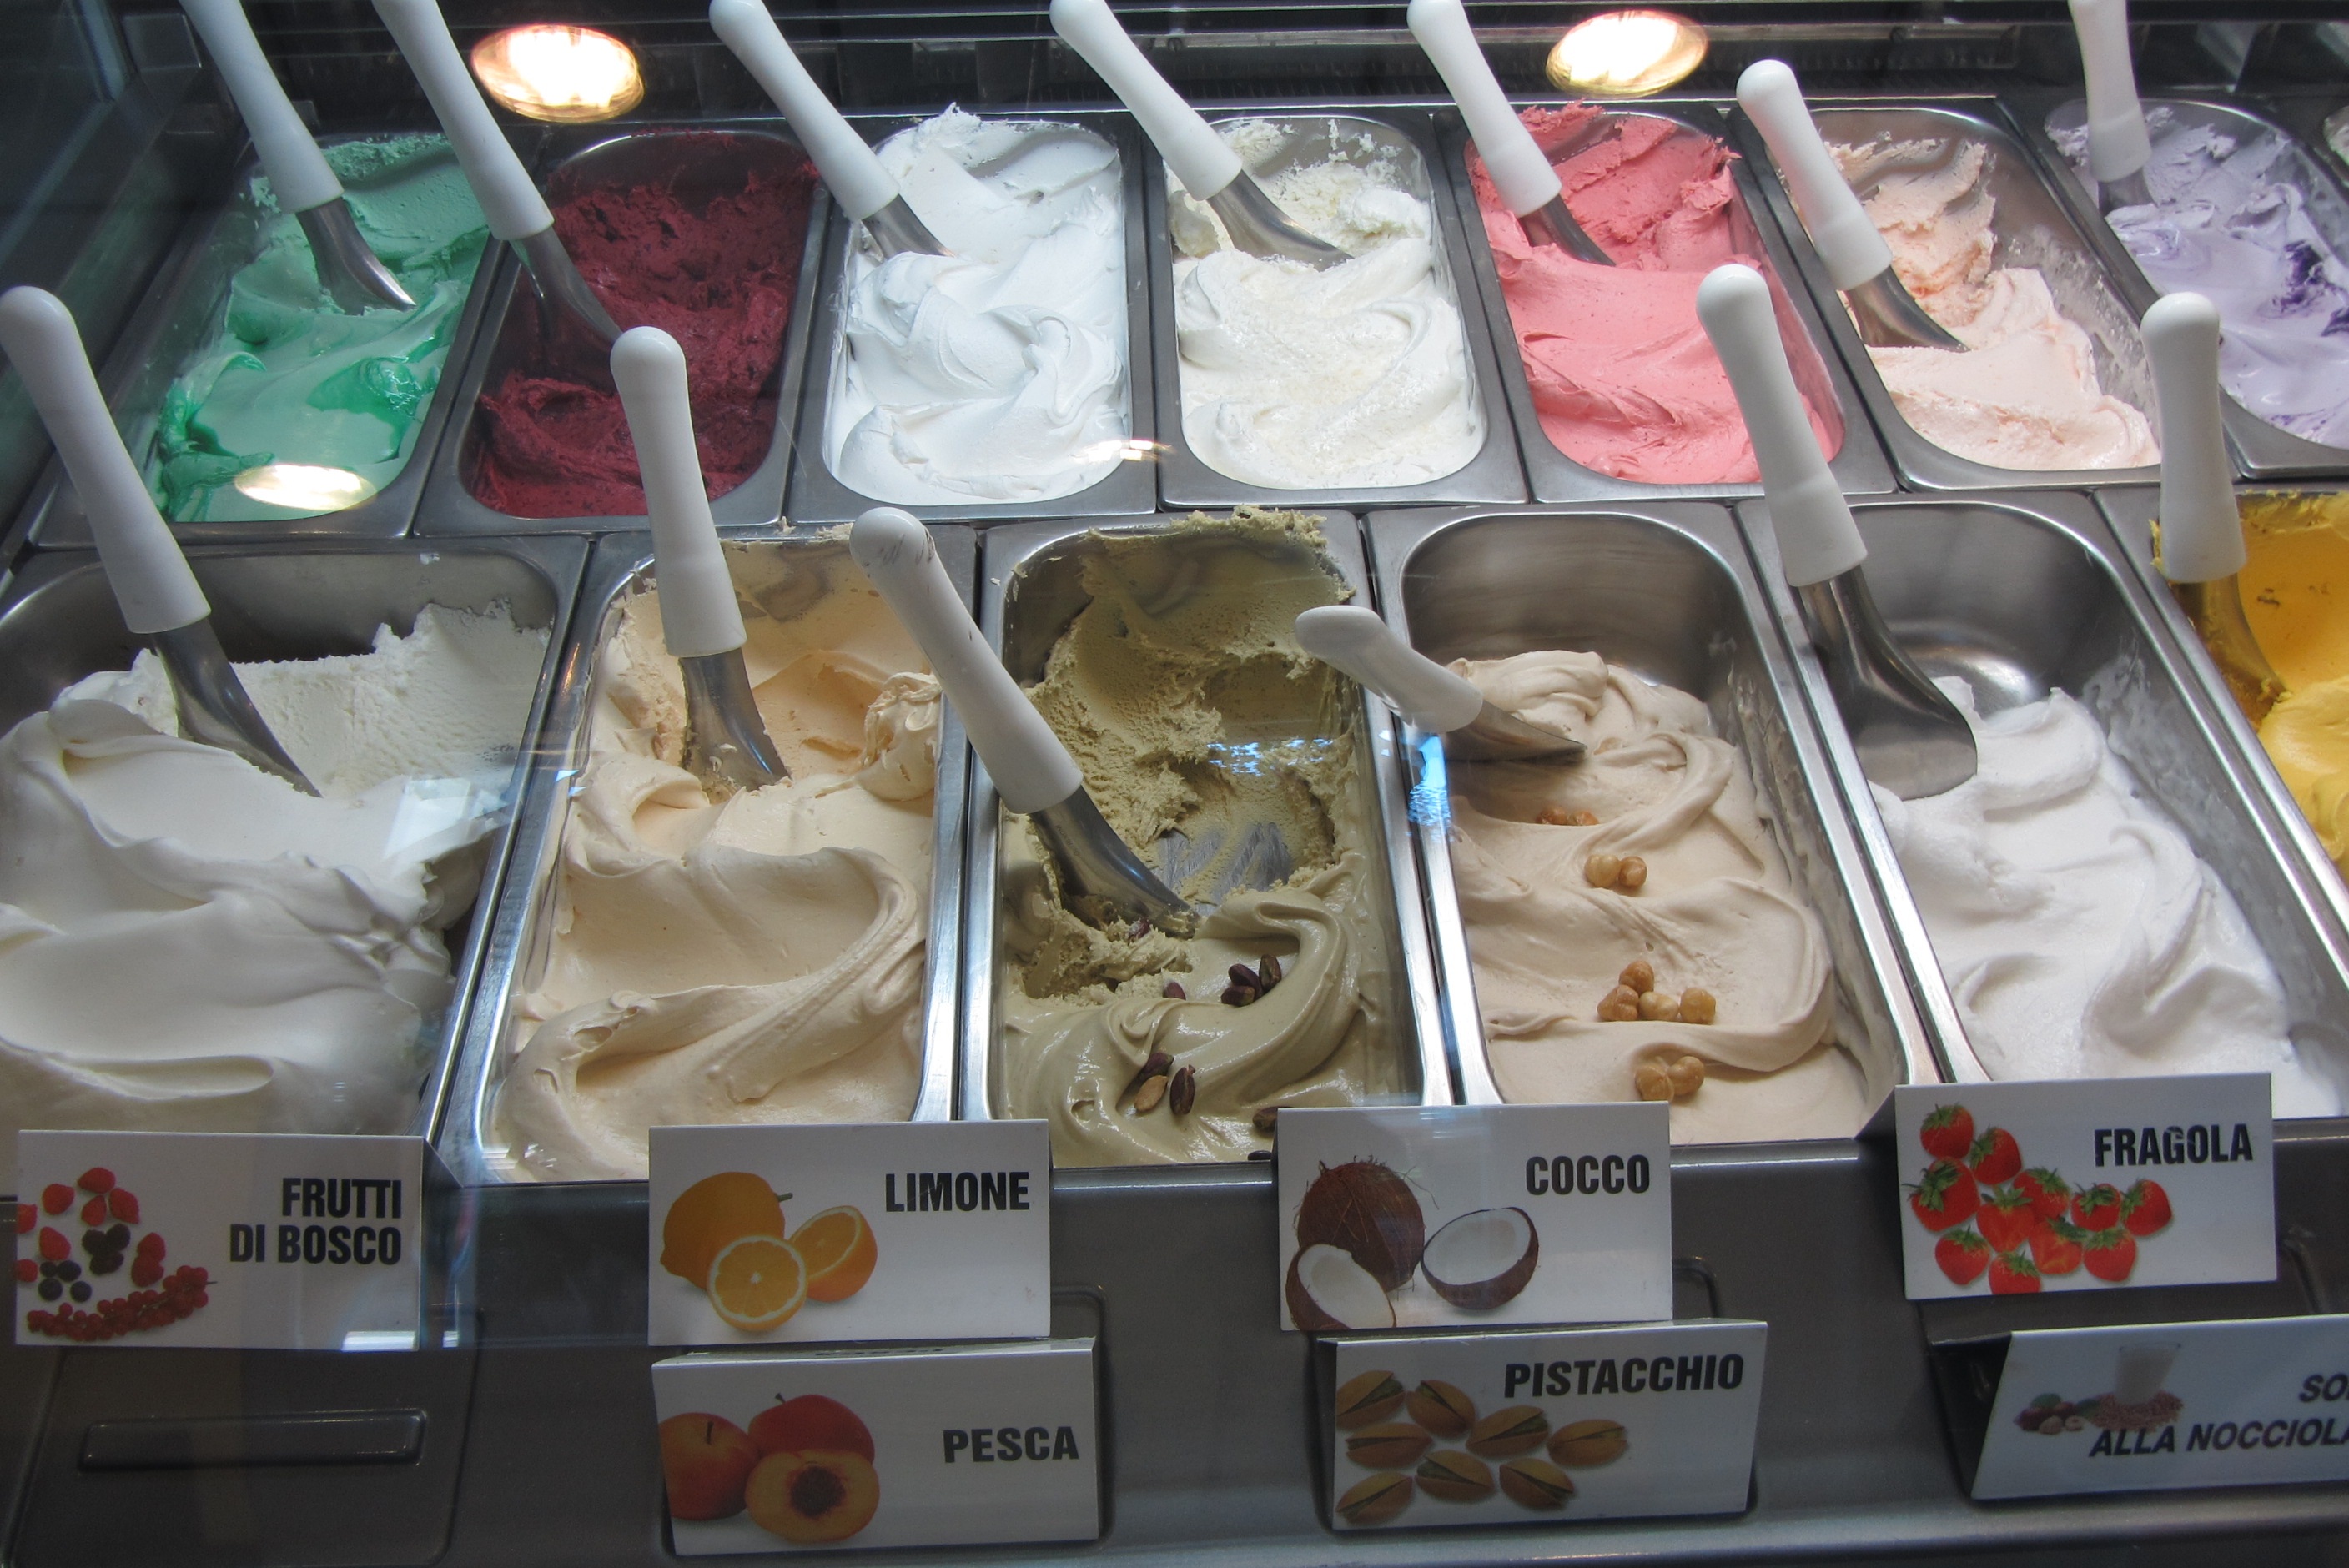
meal, food, italy, ice cream, dessert, dairy product, gelato, ice cream parlour, sense